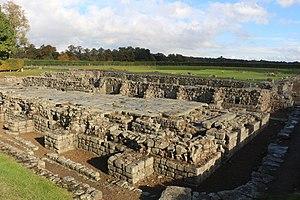
Cet article porte sur les forts et autres structures du mur d'Hadrien, système de fortifications fait de pierre et de terre et édifié de 122 à environ 128 dans l'ancienne province romaine de Bretagne, aujourd'hui en Cumbria et Northumberland dans le nord de l'Angleterre.